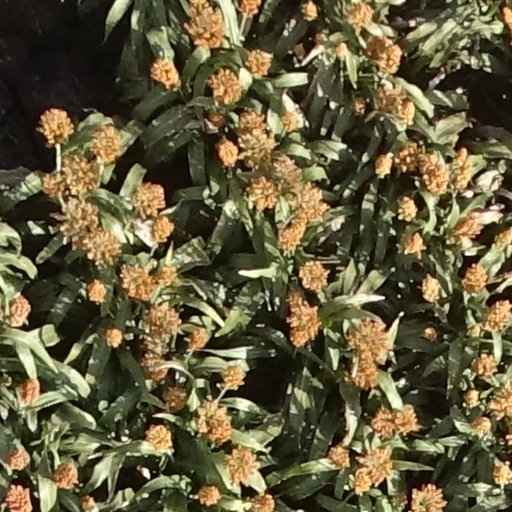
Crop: sorghum